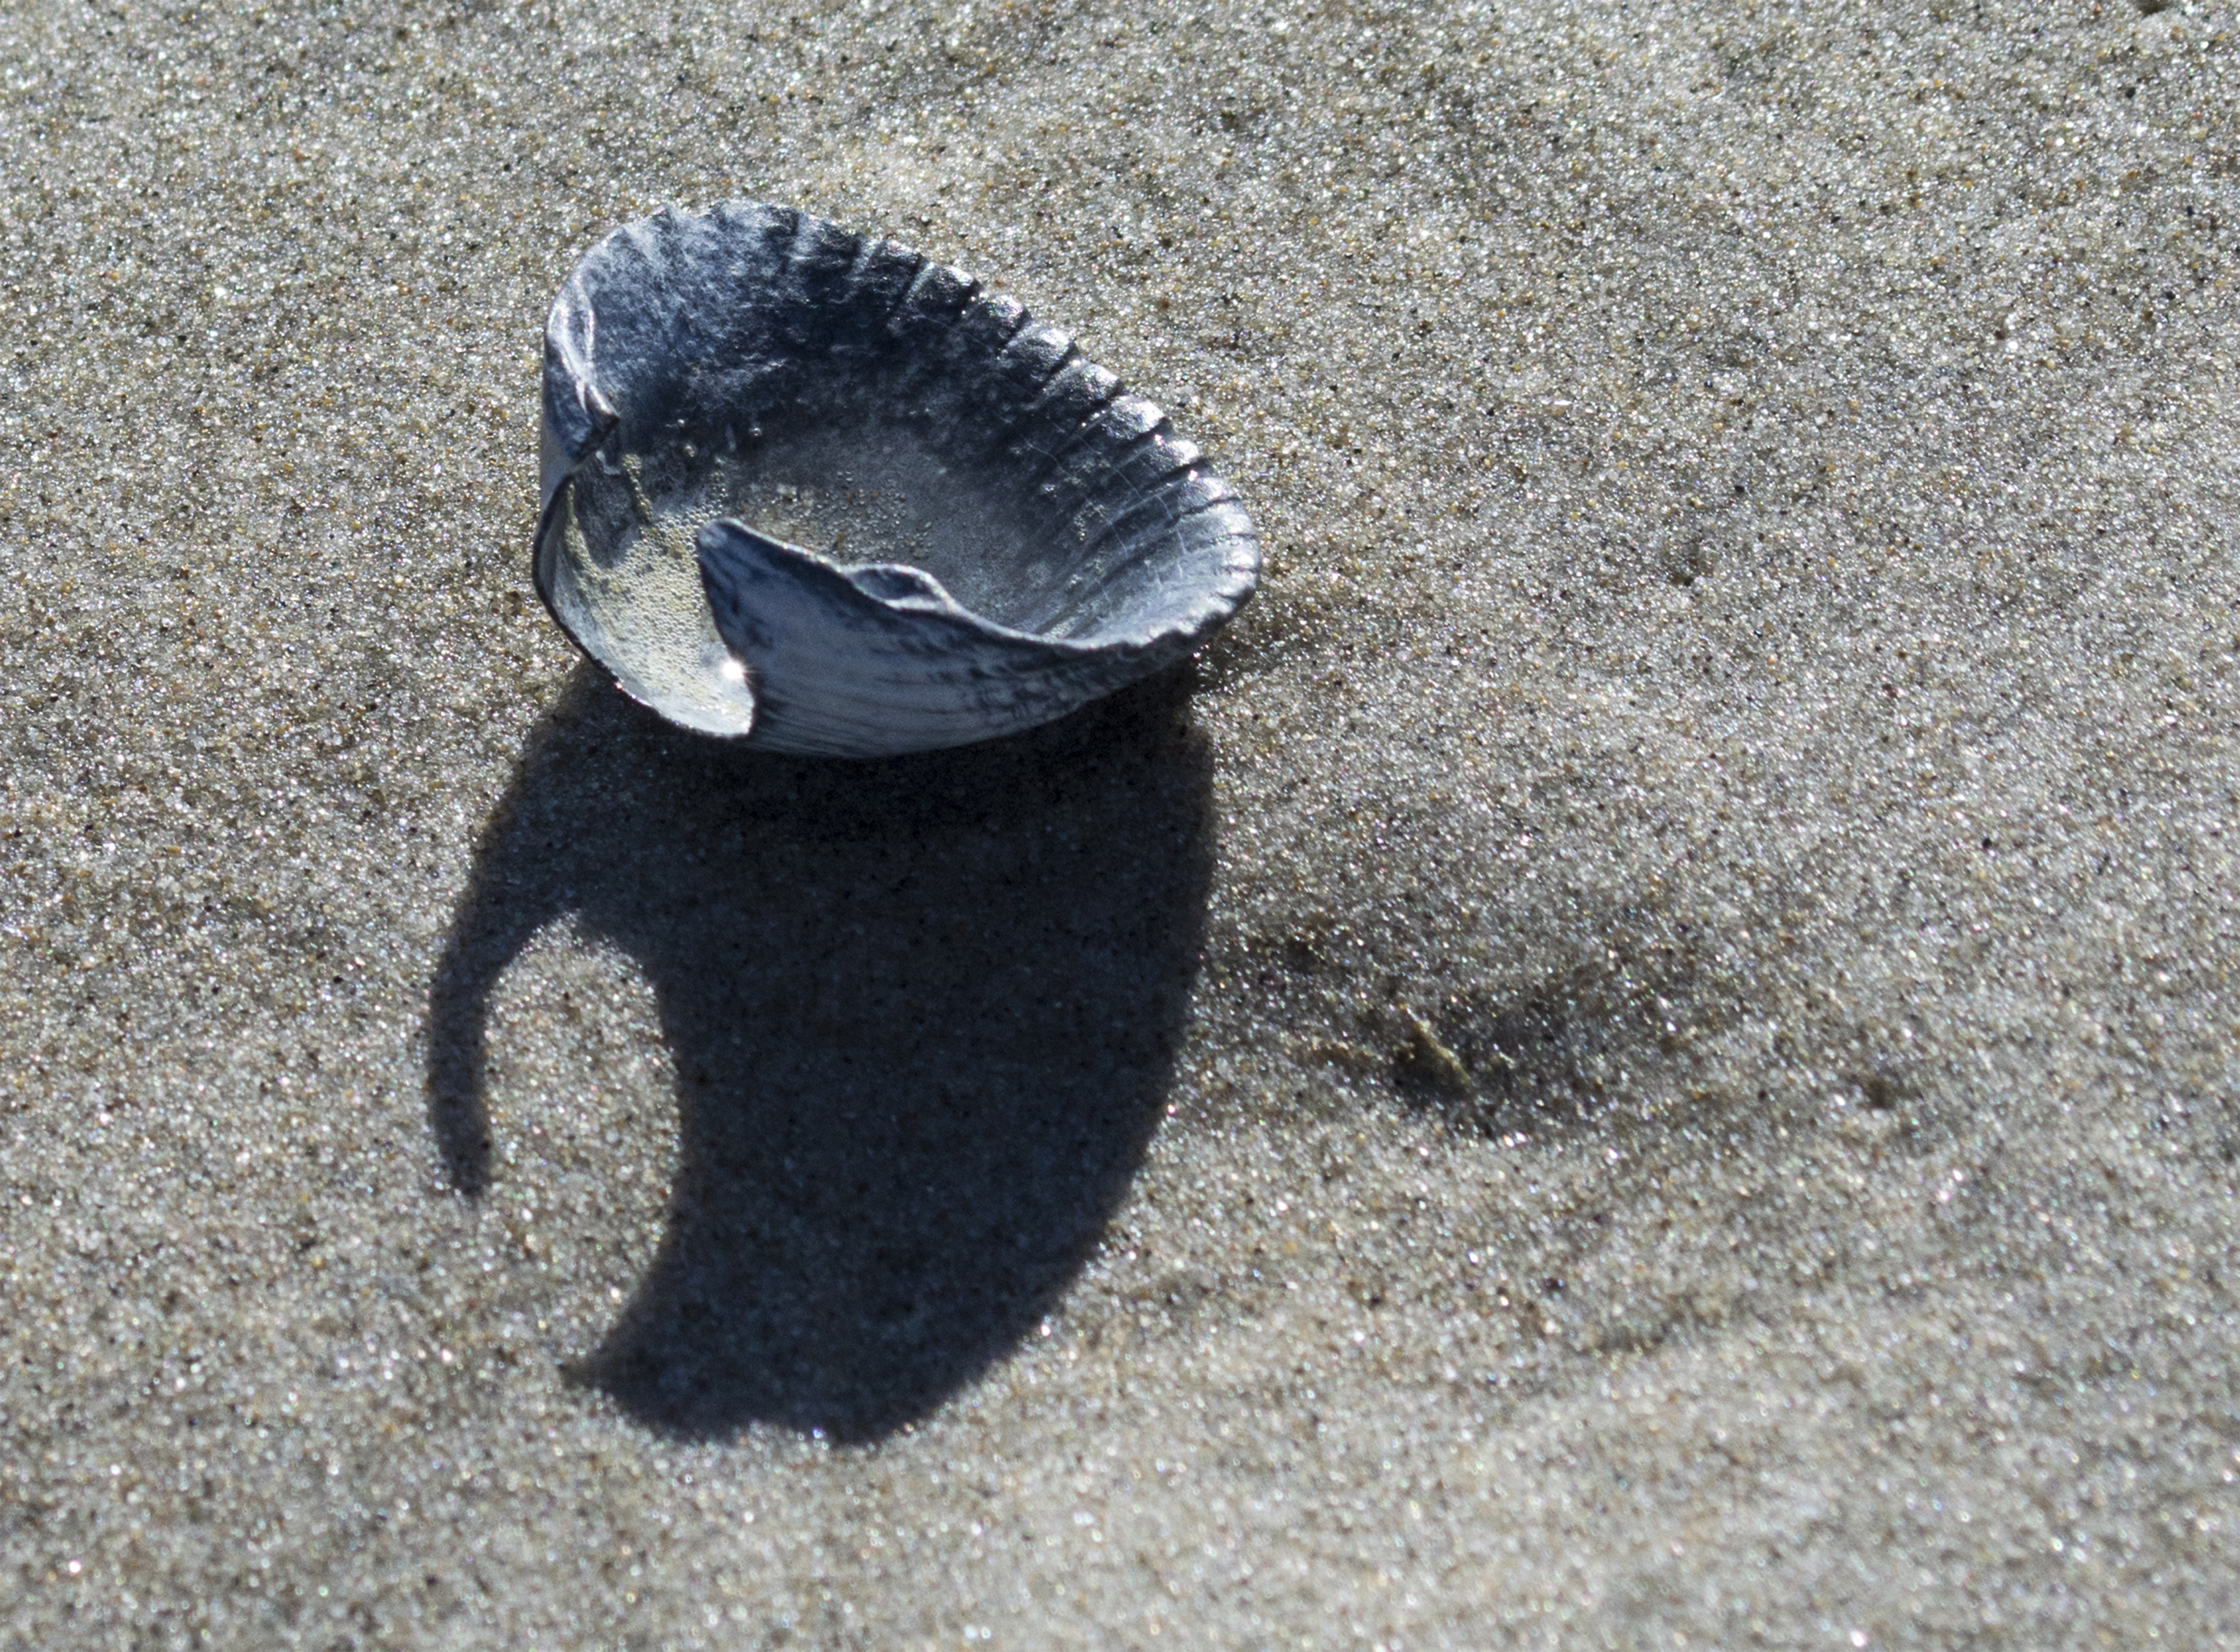
beach, sea, coast, water, outdoor, sand, bird, sky, photography, photo, blue, nikon, shell, art, holland, nederland, strand, netherlands, zee, dutch, outdoorphotography, picture, photograph, fotos, foto, fotografie, kunst, paulvandevelde, pdvandevelde, padagudaloma, natuurfotografie, naturephotographer, dordrecht, nederlandinfotos, texel, zand, pvdvfotografie, pdvandeveldedordrecht, nederlandsefotografie, dutchphotogaraphy, totallydutch, fotografienederland, hollandsefotografie, fotografieholland, schelp, decocksdorp, kokkel, flightless bird